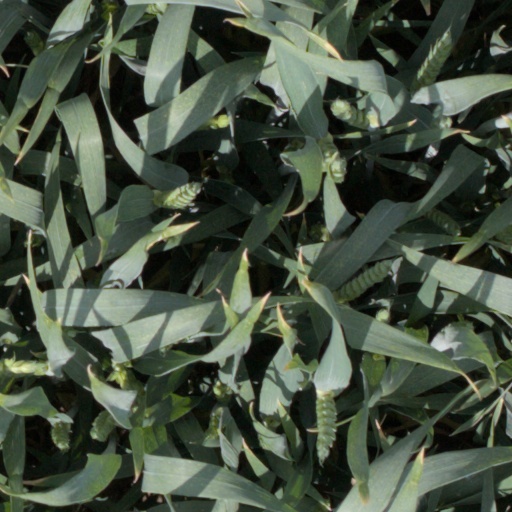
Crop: wheat